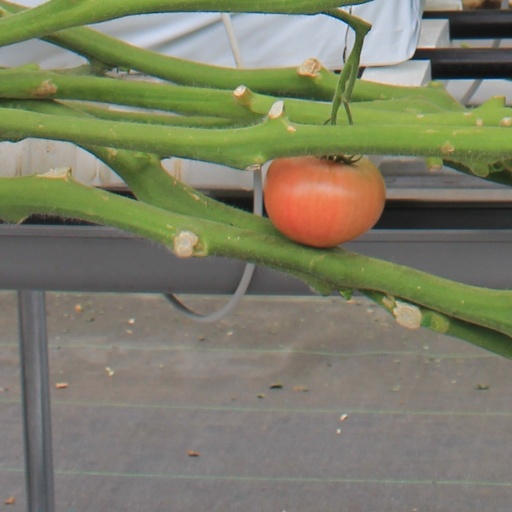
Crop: tomato